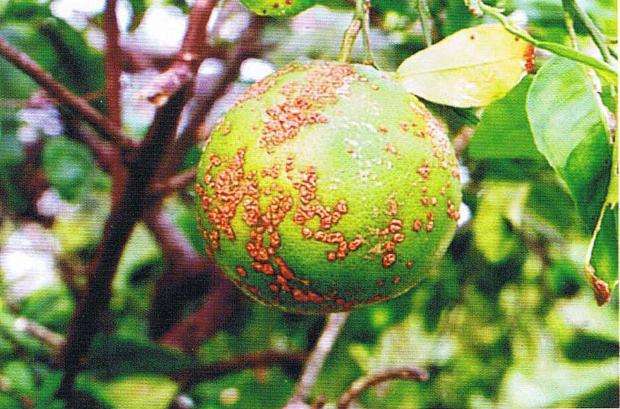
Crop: unknown
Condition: citrus_citrus_canker